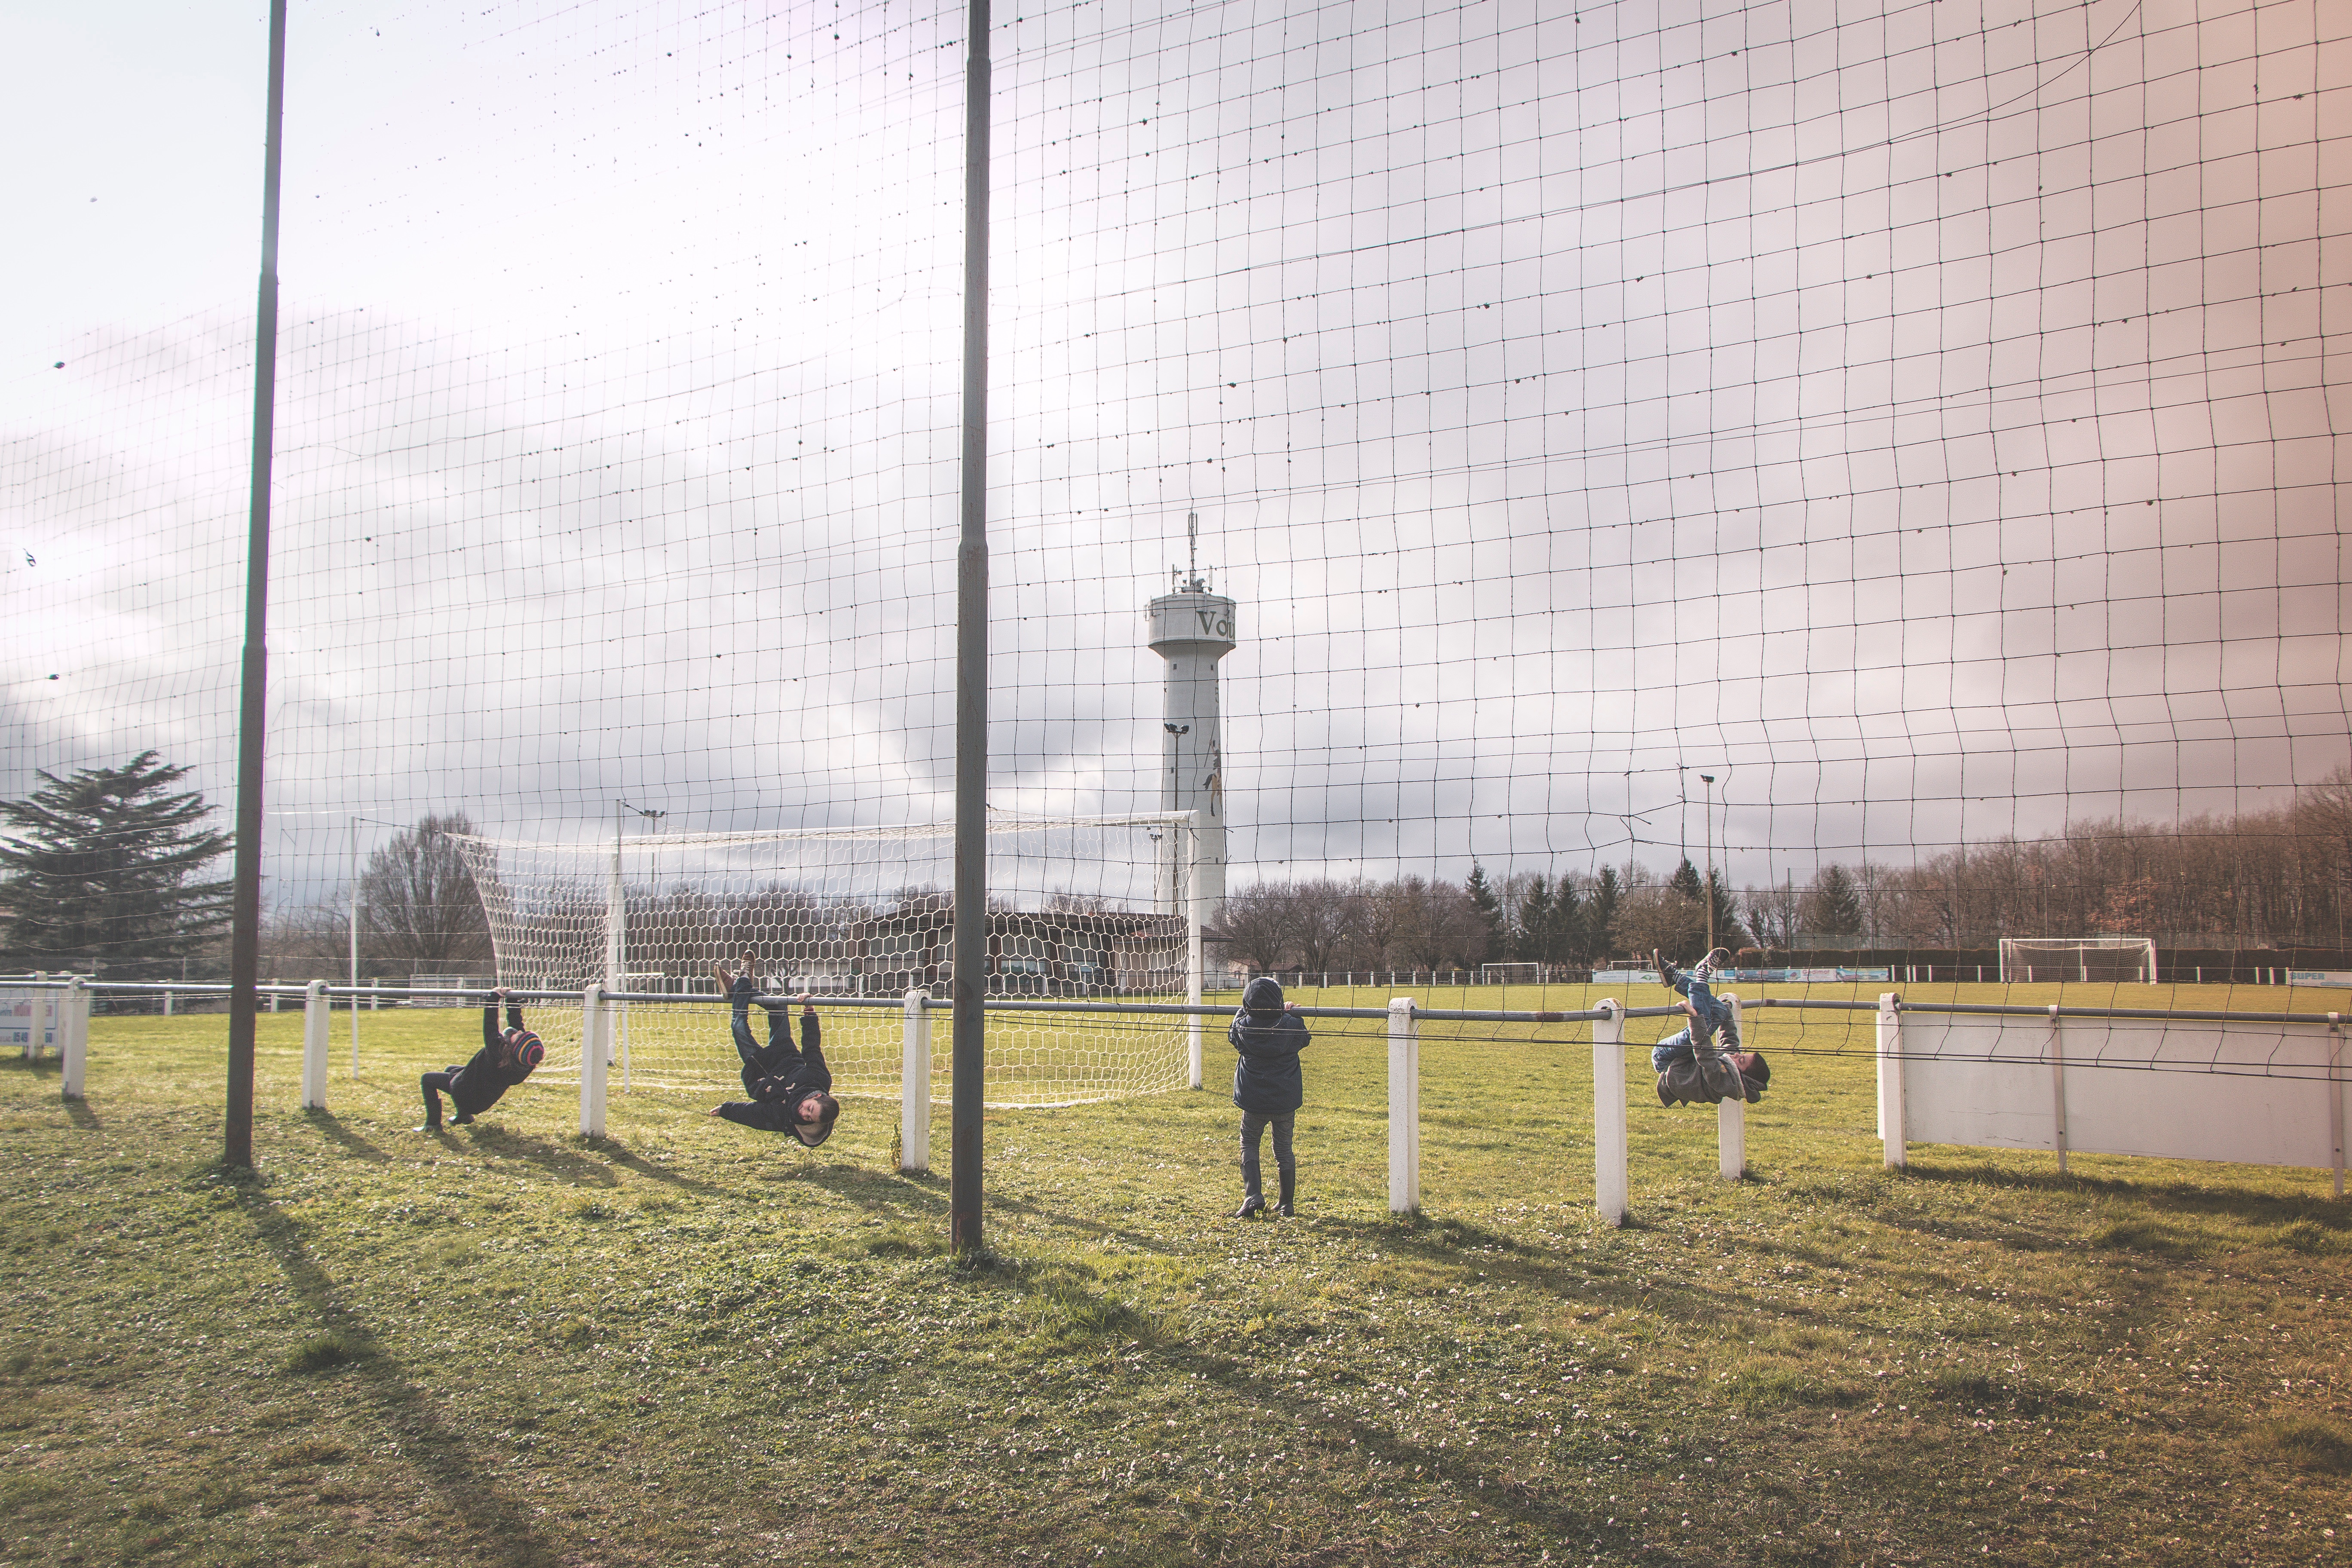
structure, stadium, arena, net, sport venue, outdoor structure